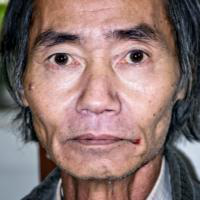
Age group: age 66-80